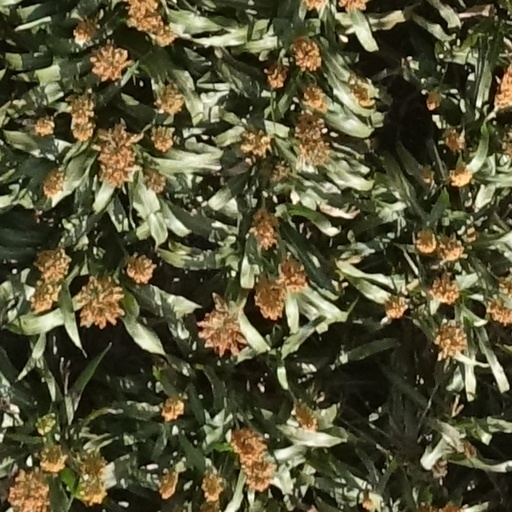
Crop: sorghum